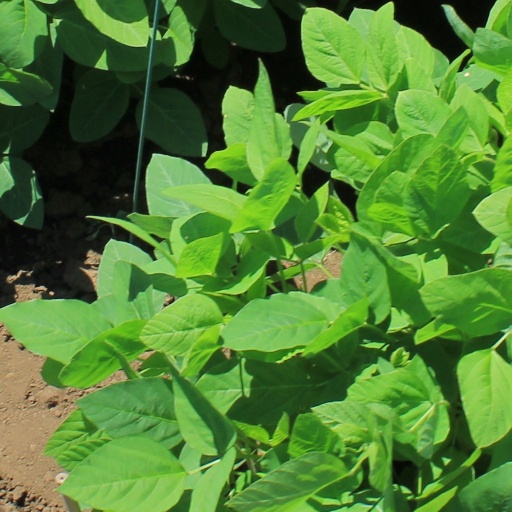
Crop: soybean